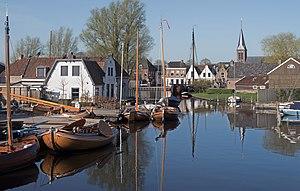
Heeg est un village de la commune néerlandaise de Súdwest Fryslân, dans la province de Frise. Son nom en frison est Heech.